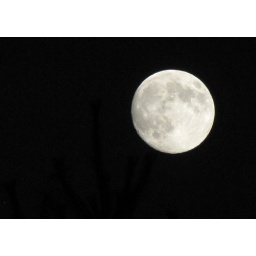
The full moon stands ready in a clear sky to light the late harvest.